Methodist Episcopal Church South (Roseburg, Oregon)

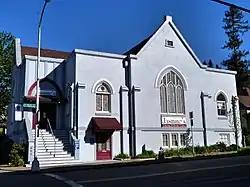
The Methodist Episcopal Church South in 2013.

Methodist Episcopal Church South is a historic former church in Roseburg, Oregon. Completed in 1922, it was added to the National Register of Historic Places in 1985.